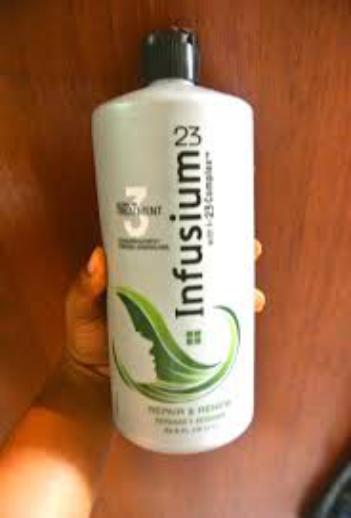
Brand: Infusium 23
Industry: Necessities